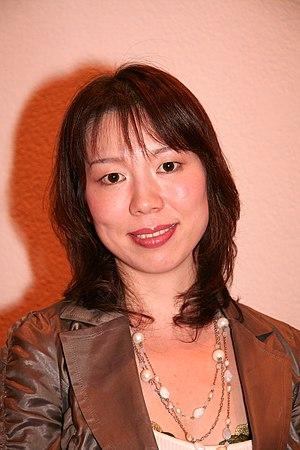
Séance de dédicaces avec You Higuri lors de la Manga Expo 2007 (Paris, France).
You Higuri, né un 16 octobre à Osaka, est une mangaka japonaise. Elle est l'auteur d'œuvres à caractères shōnen-ai ou yaoi, tel que : Cantarella, Gakuen Heaven, Gorgeous Carat ou Ludwig II. Elle a également réalisé des shōjo comme Crown ou Seimaden.